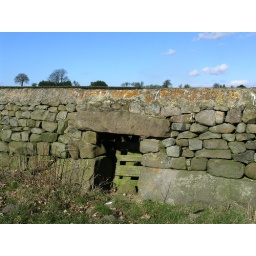
I believe the opening in the wall allows the farmer to move sheep from one field to another.